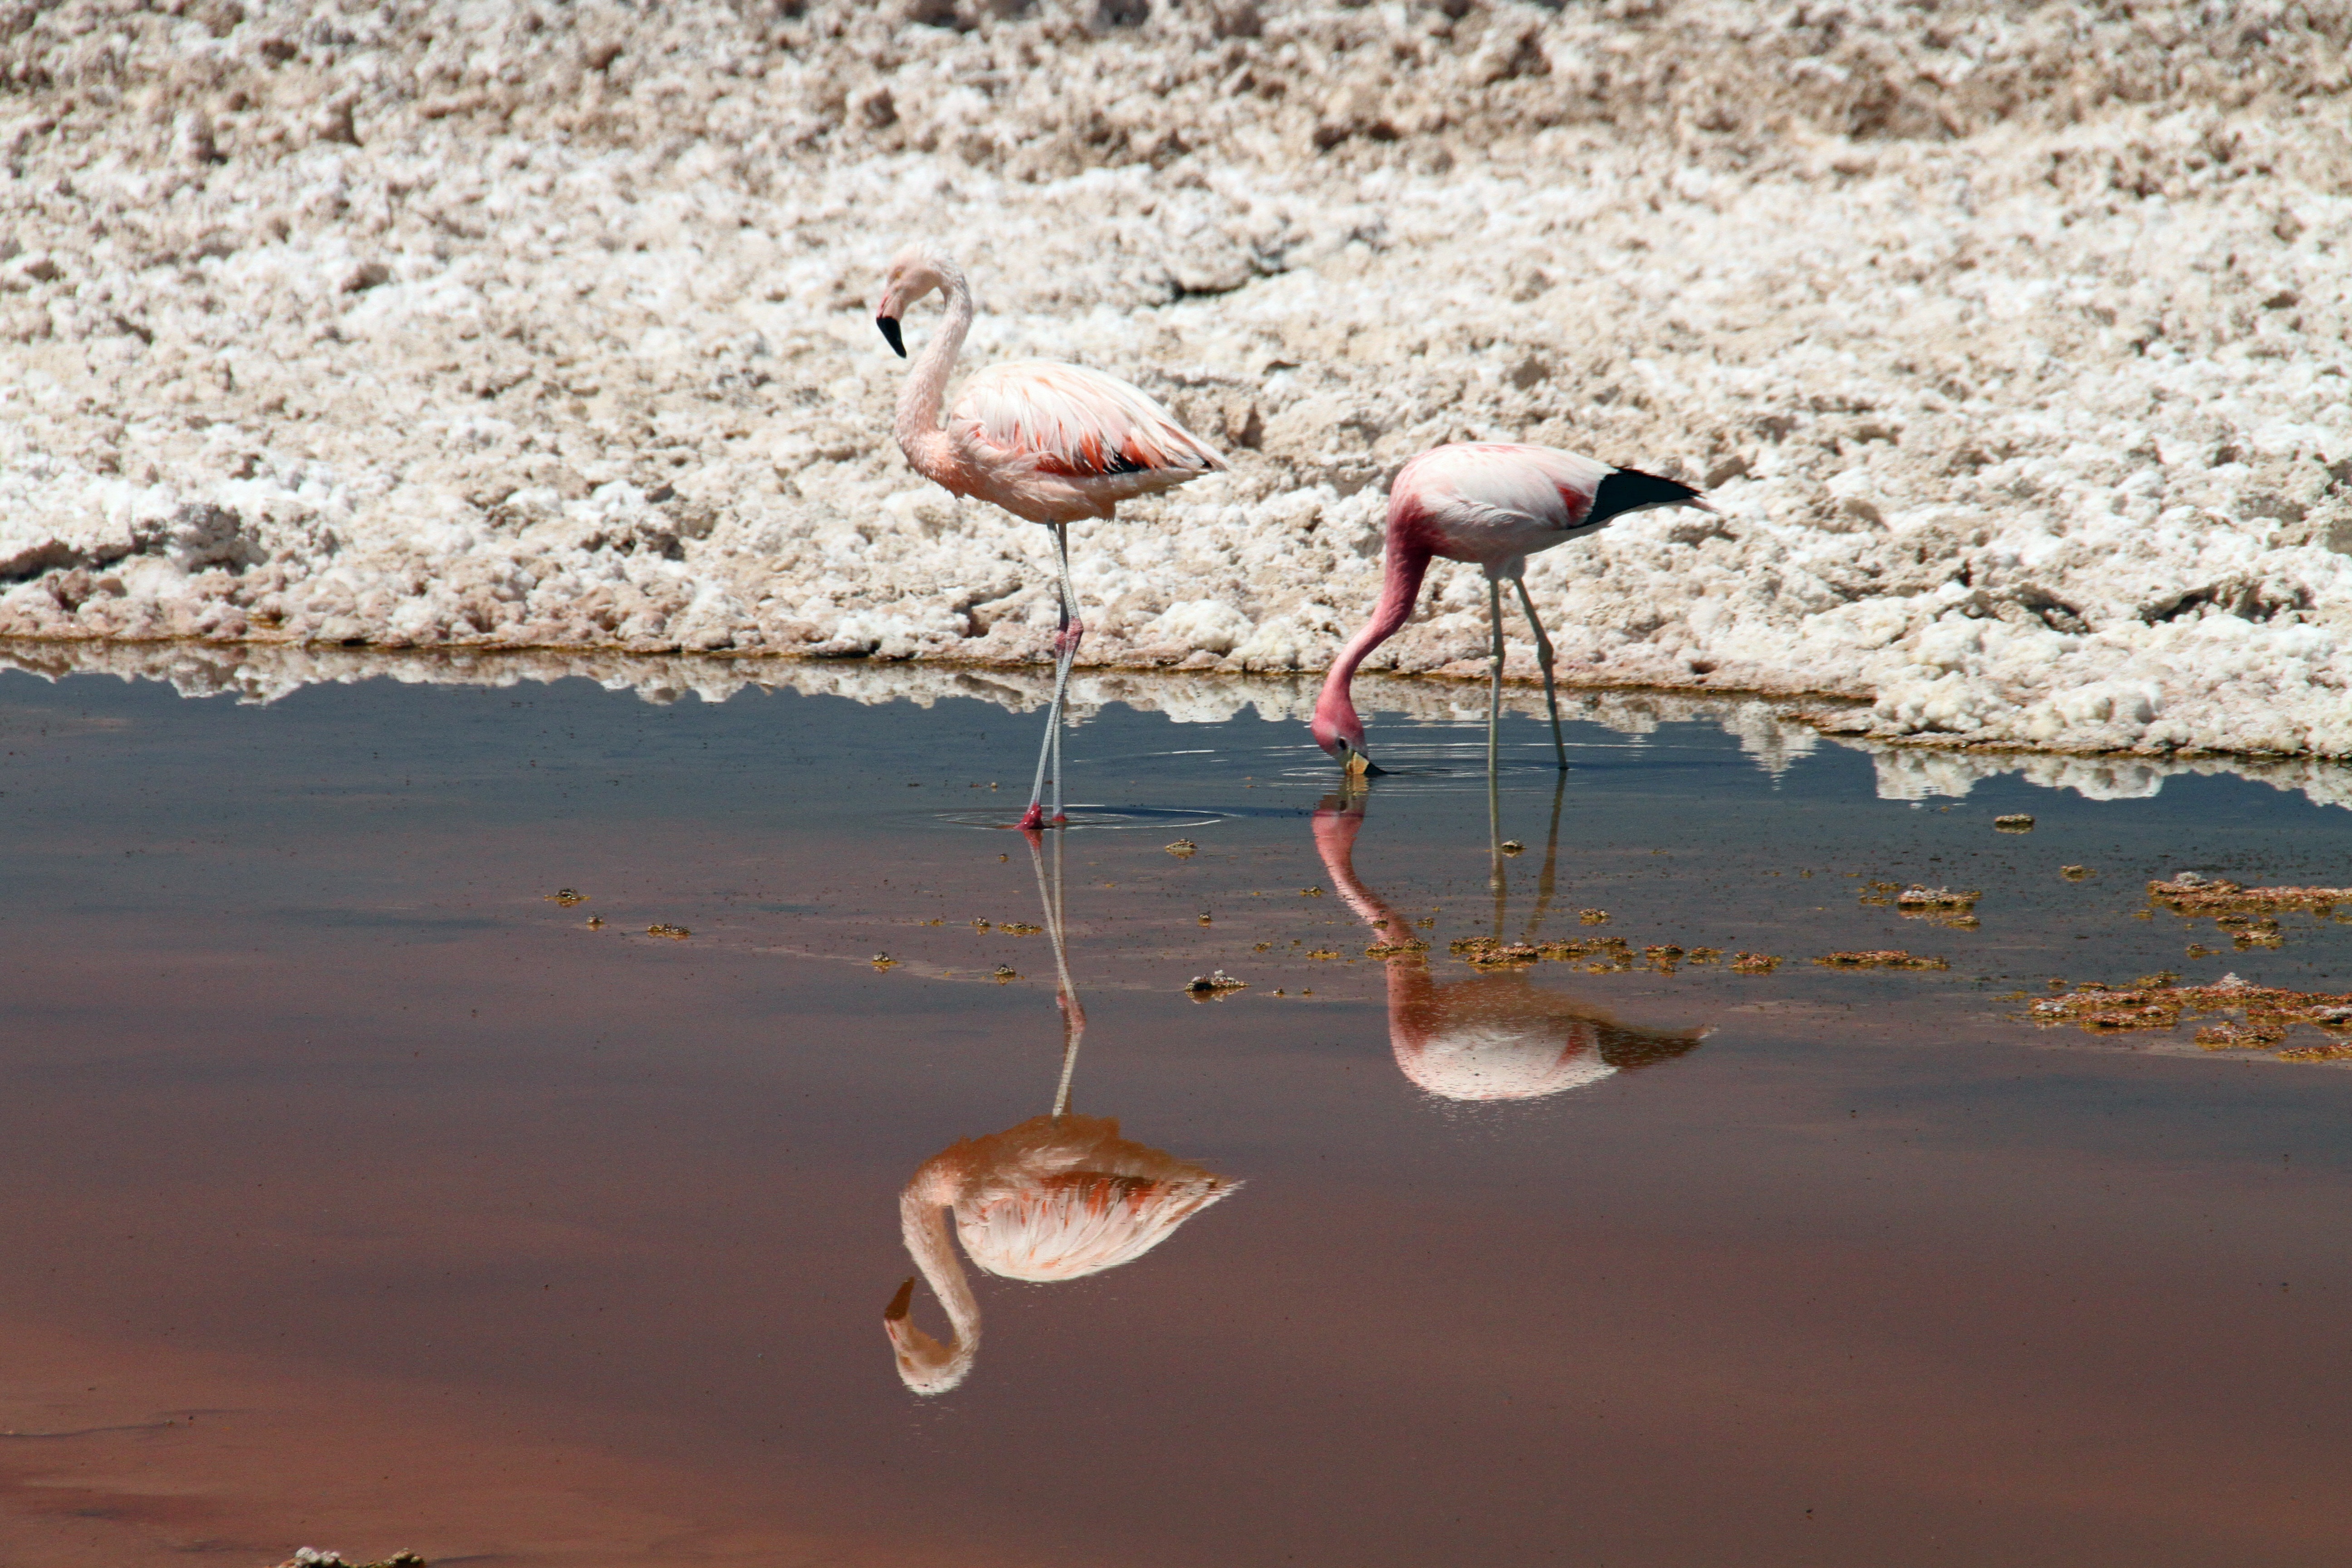
sea, nature, sand, bird, animal, wildlife, reflection, pink, fauna, chile, flamingo, vertebrate, water bird, flamingos, shorebird, chilean, atacama desert